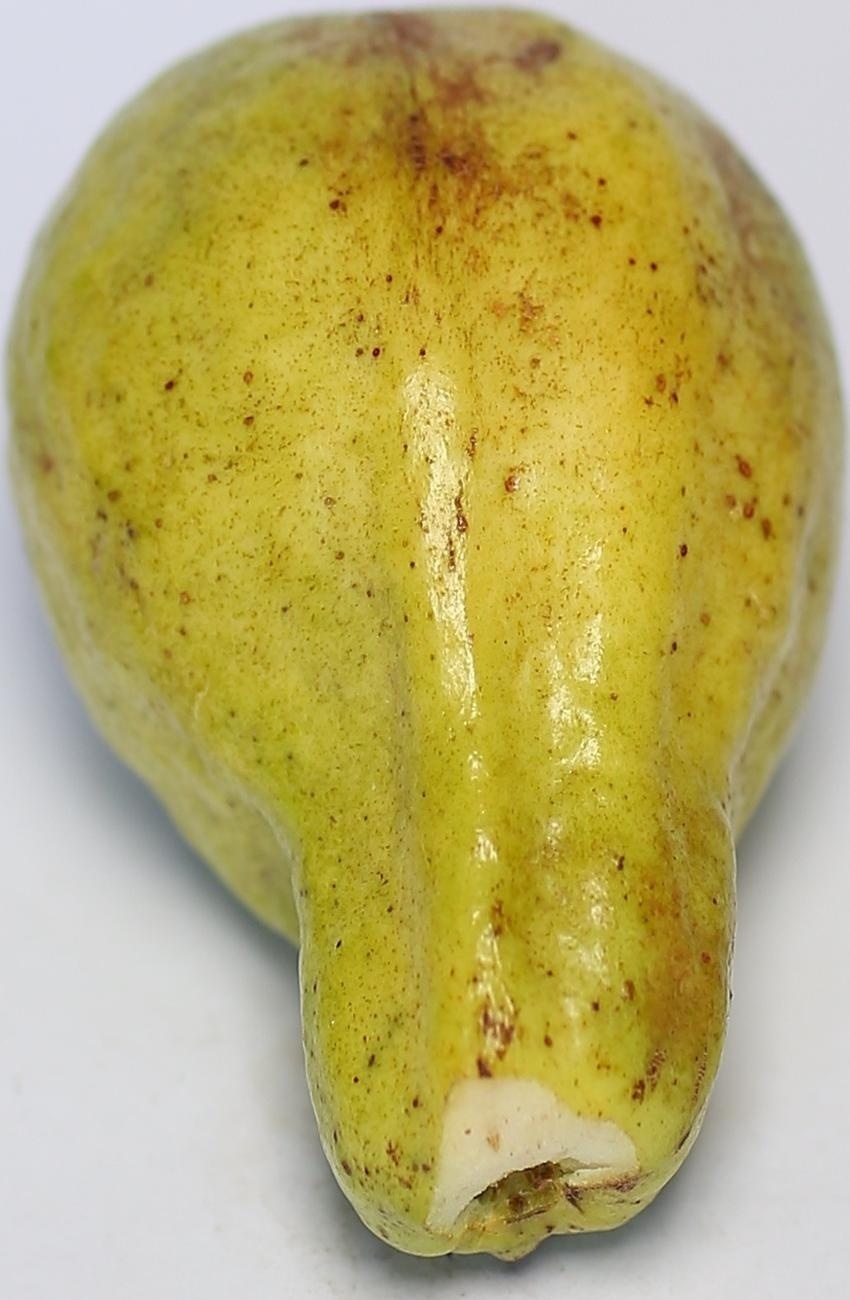
Maturity: mature-green
Variety: local-sindhi